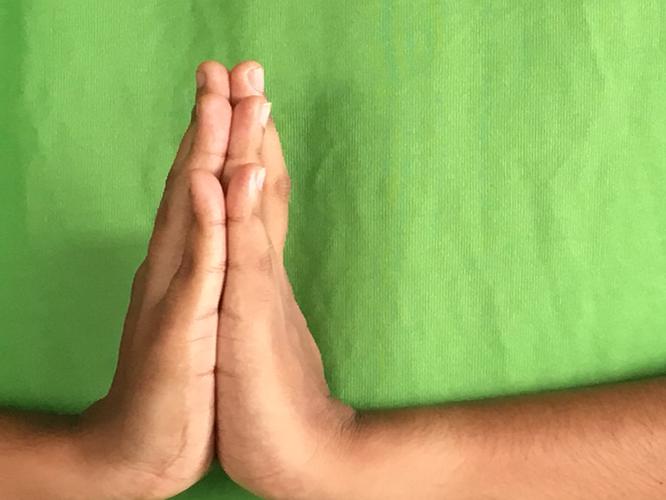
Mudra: Anjali
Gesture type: double_hand